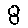
Label: 8